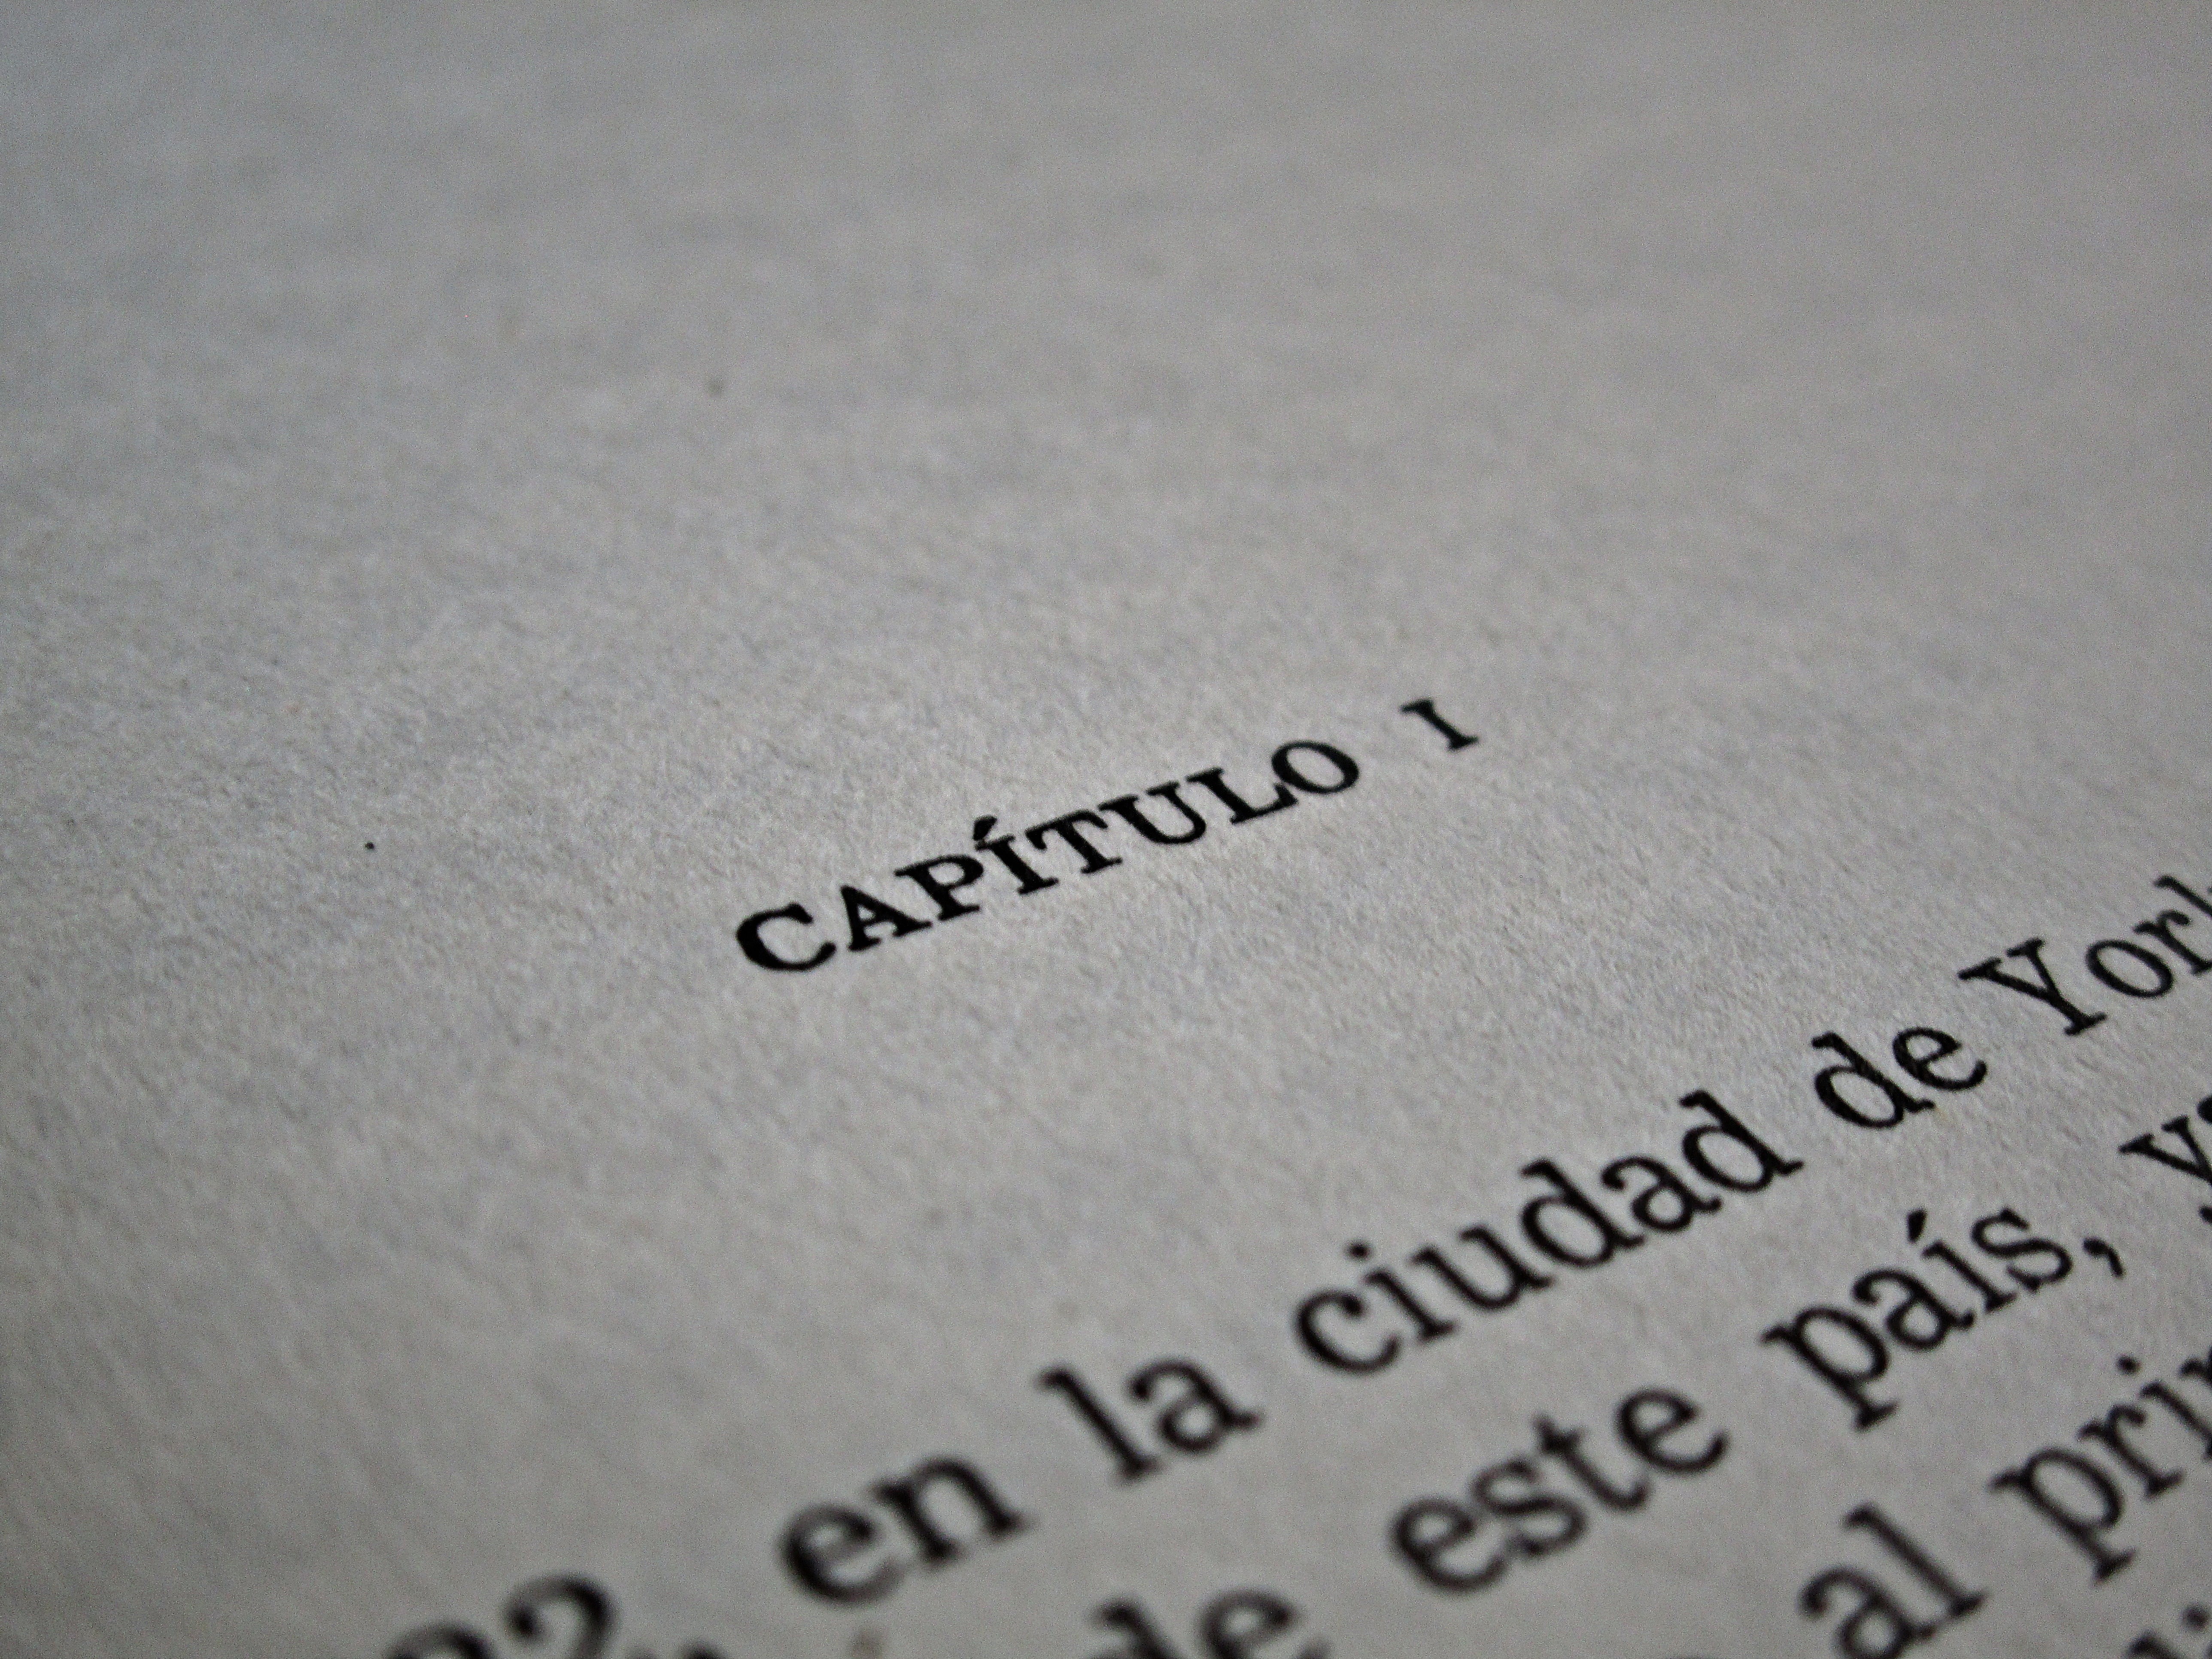
writing, book, read, reading, line, circle, brand, font, library, drawing, logo, text, handwriting, chapter, calligraphy, document, tale